Magnificat (Bach)

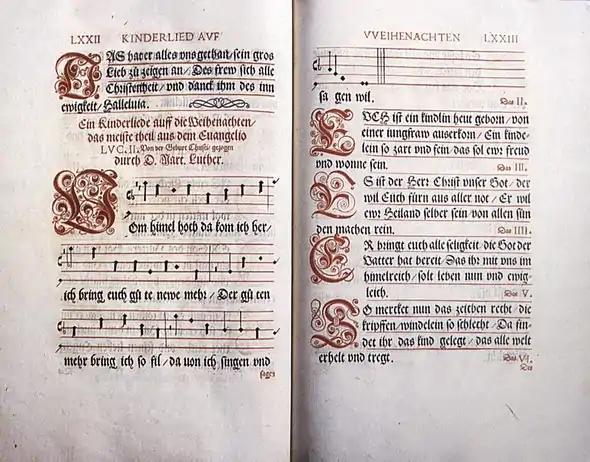
"Vom Himmel hoch", Luther's hymn in a 1541 songbook

The text is the first stanza of "", a hymn by Martin Luther paraphrasing the annunciation to and adoration of the shepherds from . Bach sets this first "laudes" a cappella in four parts, and, like the two preceding movements, in the tonic key. The form is a chorale fantasia, with all sopranos singing the 1539 chorale melody attributed to Luther as a cantus firmus, while the lower voices make the counterpoint by imitating sections of the melody line in diminished time. Where the Latin of the preceding movements may have been largely incomprehensible for the congregation in Bach's time, here is a first movement that was not only recognizable for the words, but also for the melody: the chorale would have been sung by the congregation the preceding evening during the Christmas Eve service.